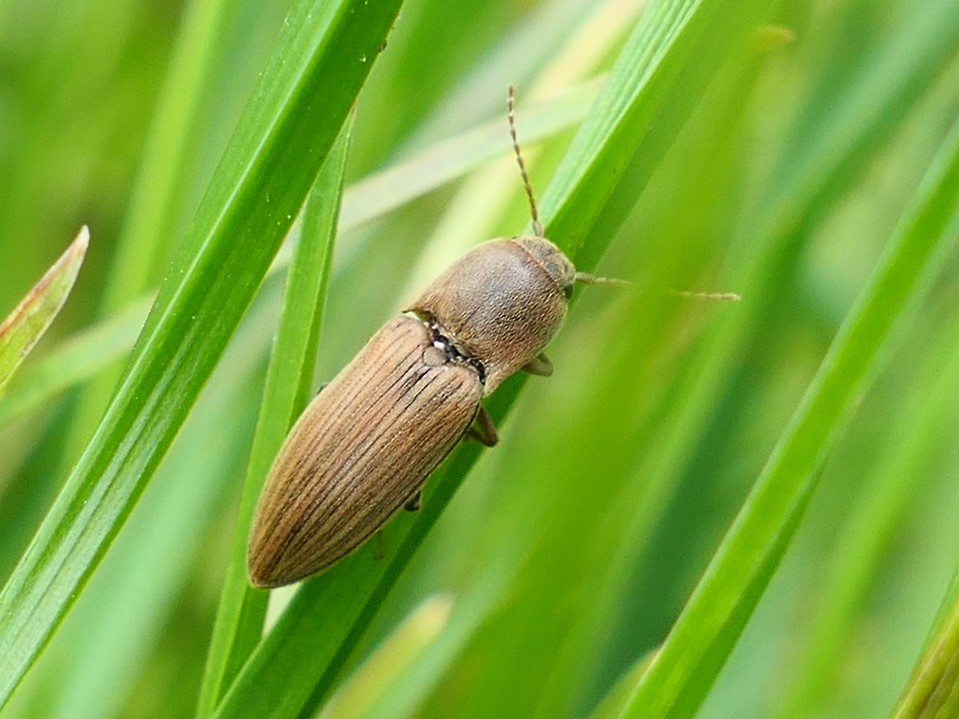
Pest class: clickbeetles_wireworms